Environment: real
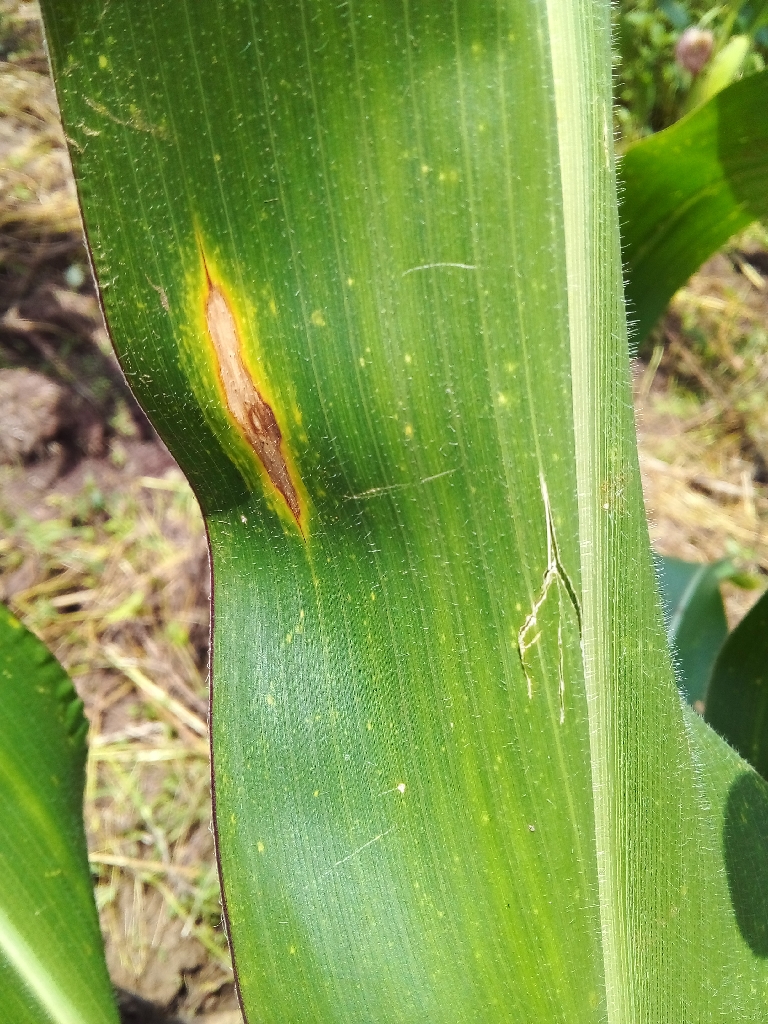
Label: northern_corn_leaf_blight